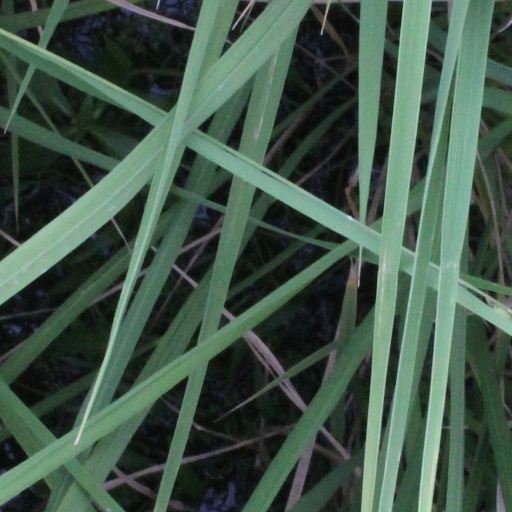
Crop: rice